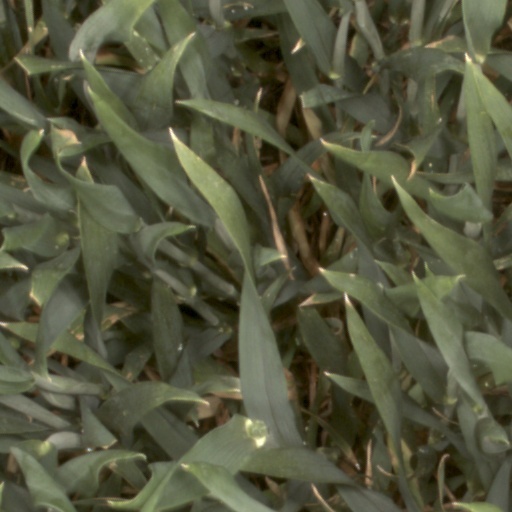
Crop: wheat